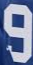
Number: 9